Friends (2002 film)

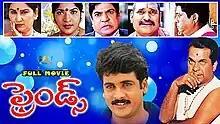

Friends is a 2002 Indian Telugu-language film directed by Bandi Ramesh and starring Sivaji, Ali, Sri Harsha, Navin, Amritha and Nivi.